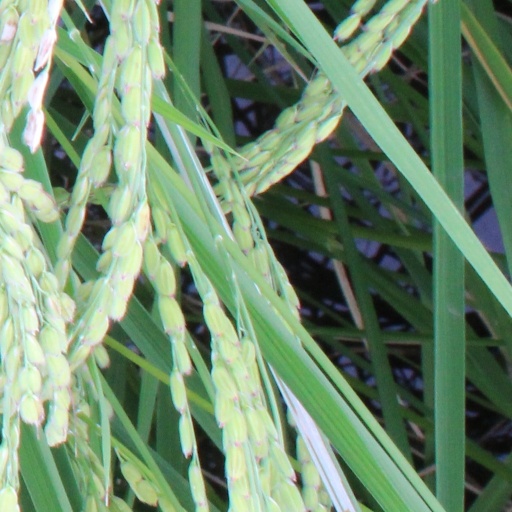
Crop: rice